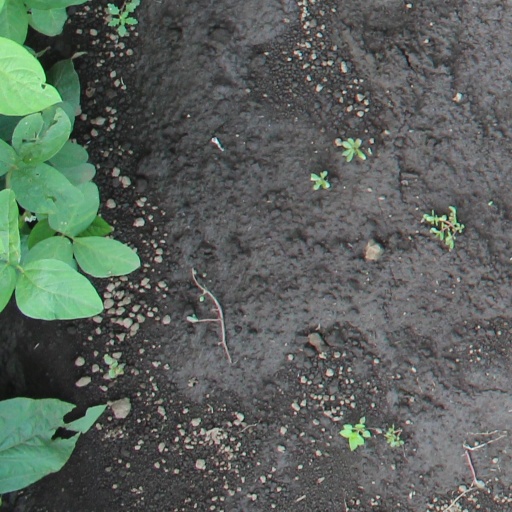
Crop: soybean